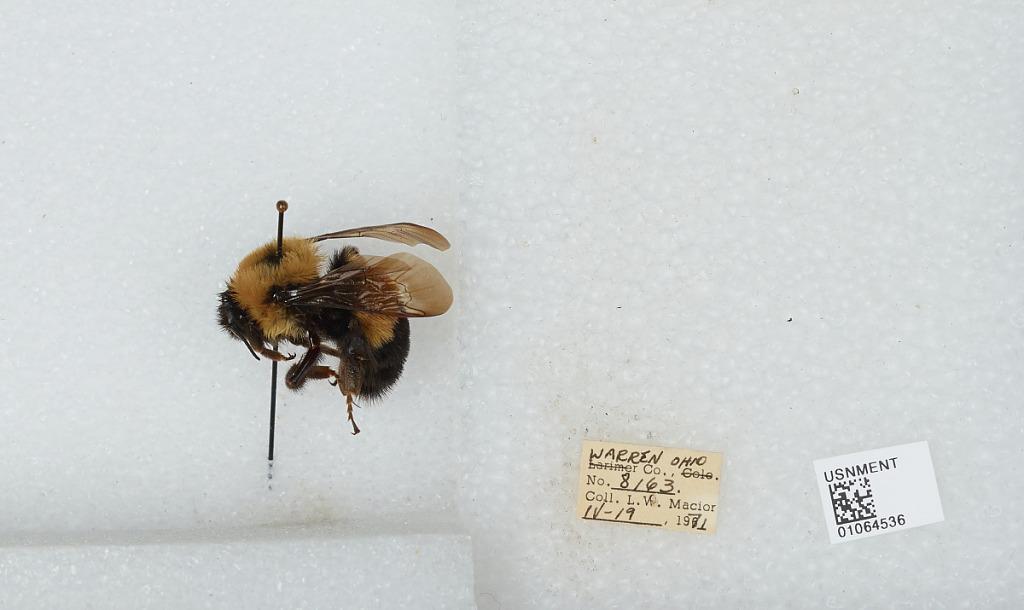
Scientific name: Bombus (Bombus) affinis Cresson
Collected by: L. Macior
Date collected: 1971-4-19
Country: United States
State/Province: Ohio
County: Warren
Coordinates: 39.4242, -84.1856